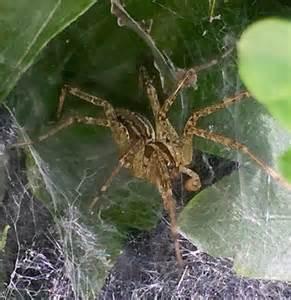
spider